Prize court

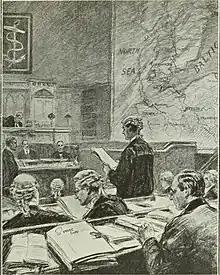
British prize court in World War I

A prize court is a court (or even a single individual, such as an ambassador or consul) authorized to consider whether prizes have been lawfully captured, typically whether a ship has been lawfully captured or seized in time of war or under the terms of the seizing ship's letters of marque and reprisal. A prize court may order the sale or destruction of the seized ship, and the distribution of any proceeds to the captain and crew of the seizing ship. A prize court may also order the return of a seized ship to its owners if the seizure was unlawful, such as if seized from a country which had proclaimed its neutrality.